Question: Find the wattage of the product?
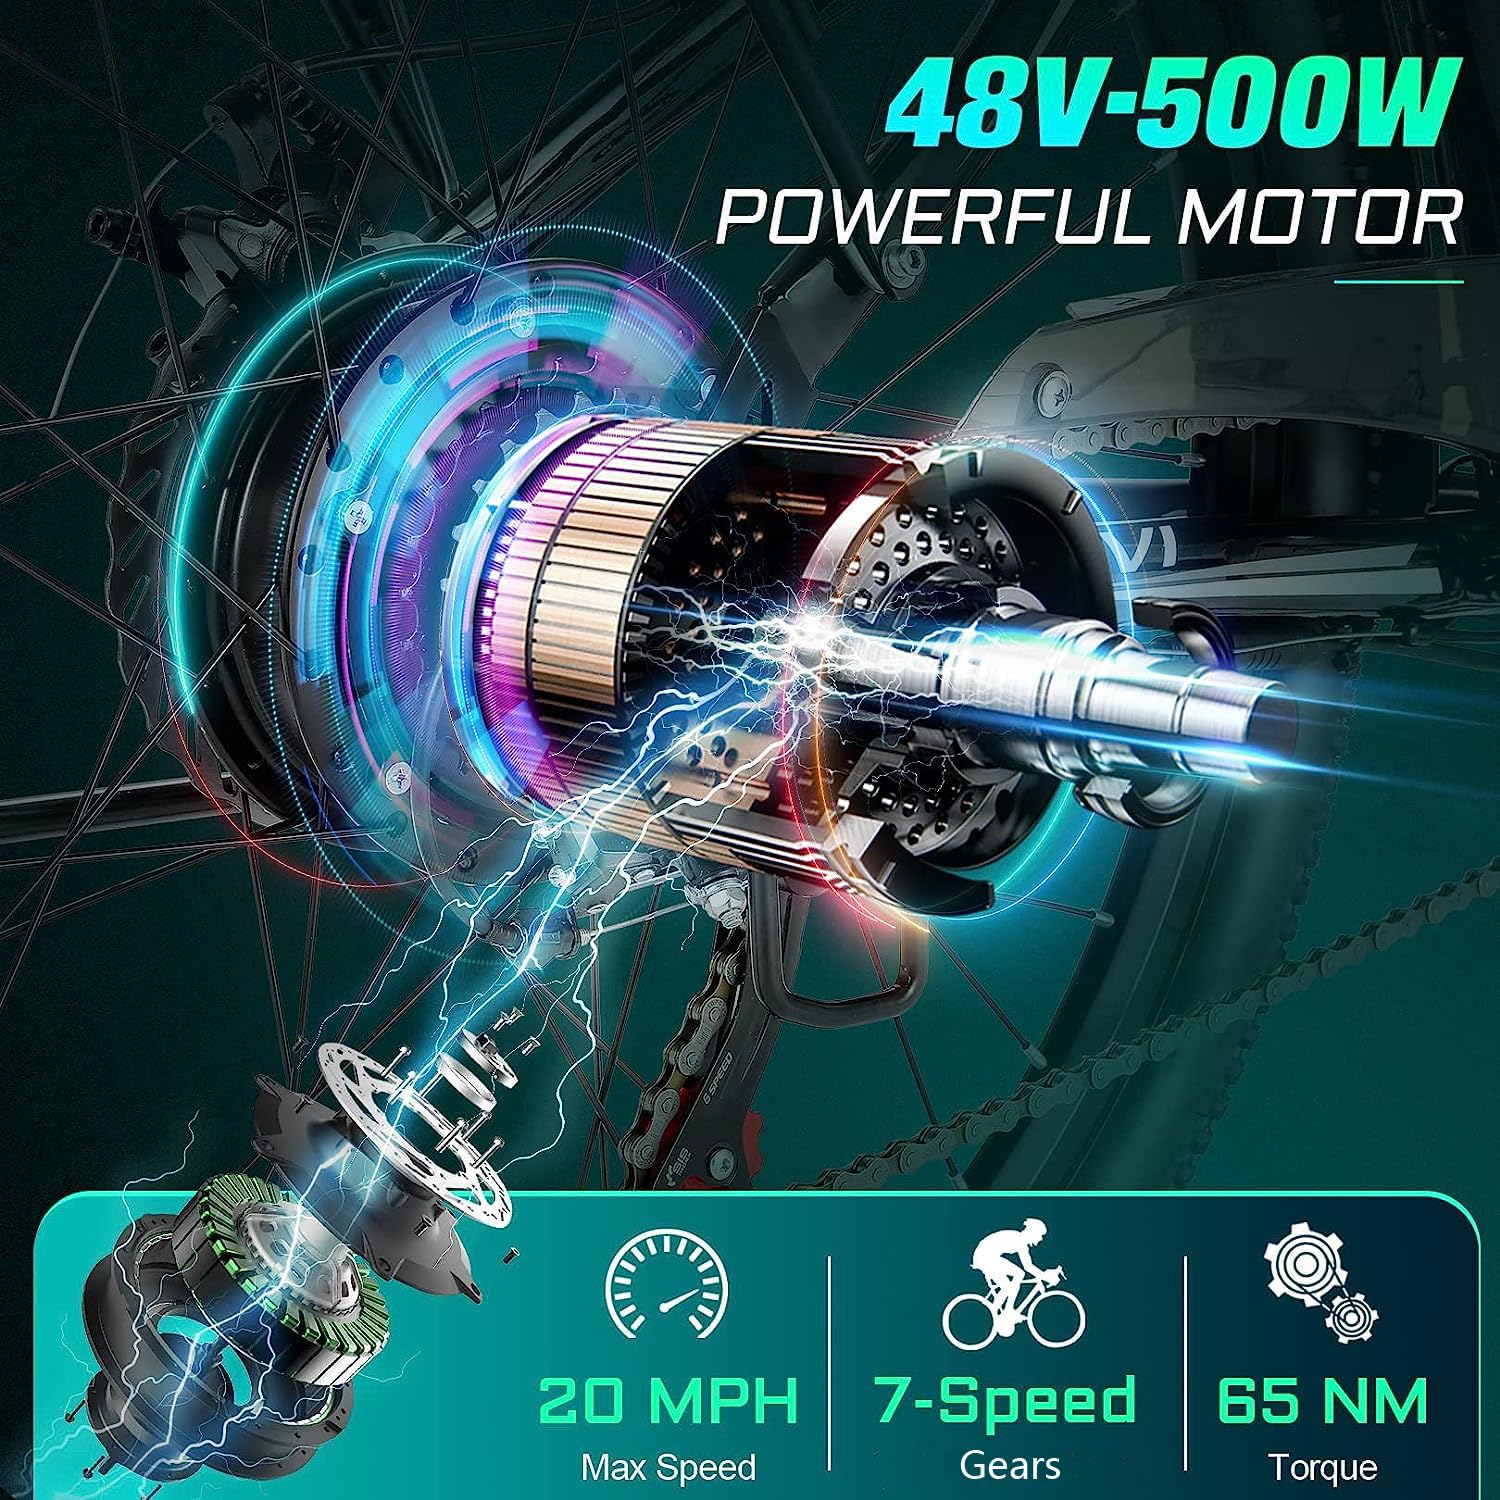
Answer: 500.0 watt